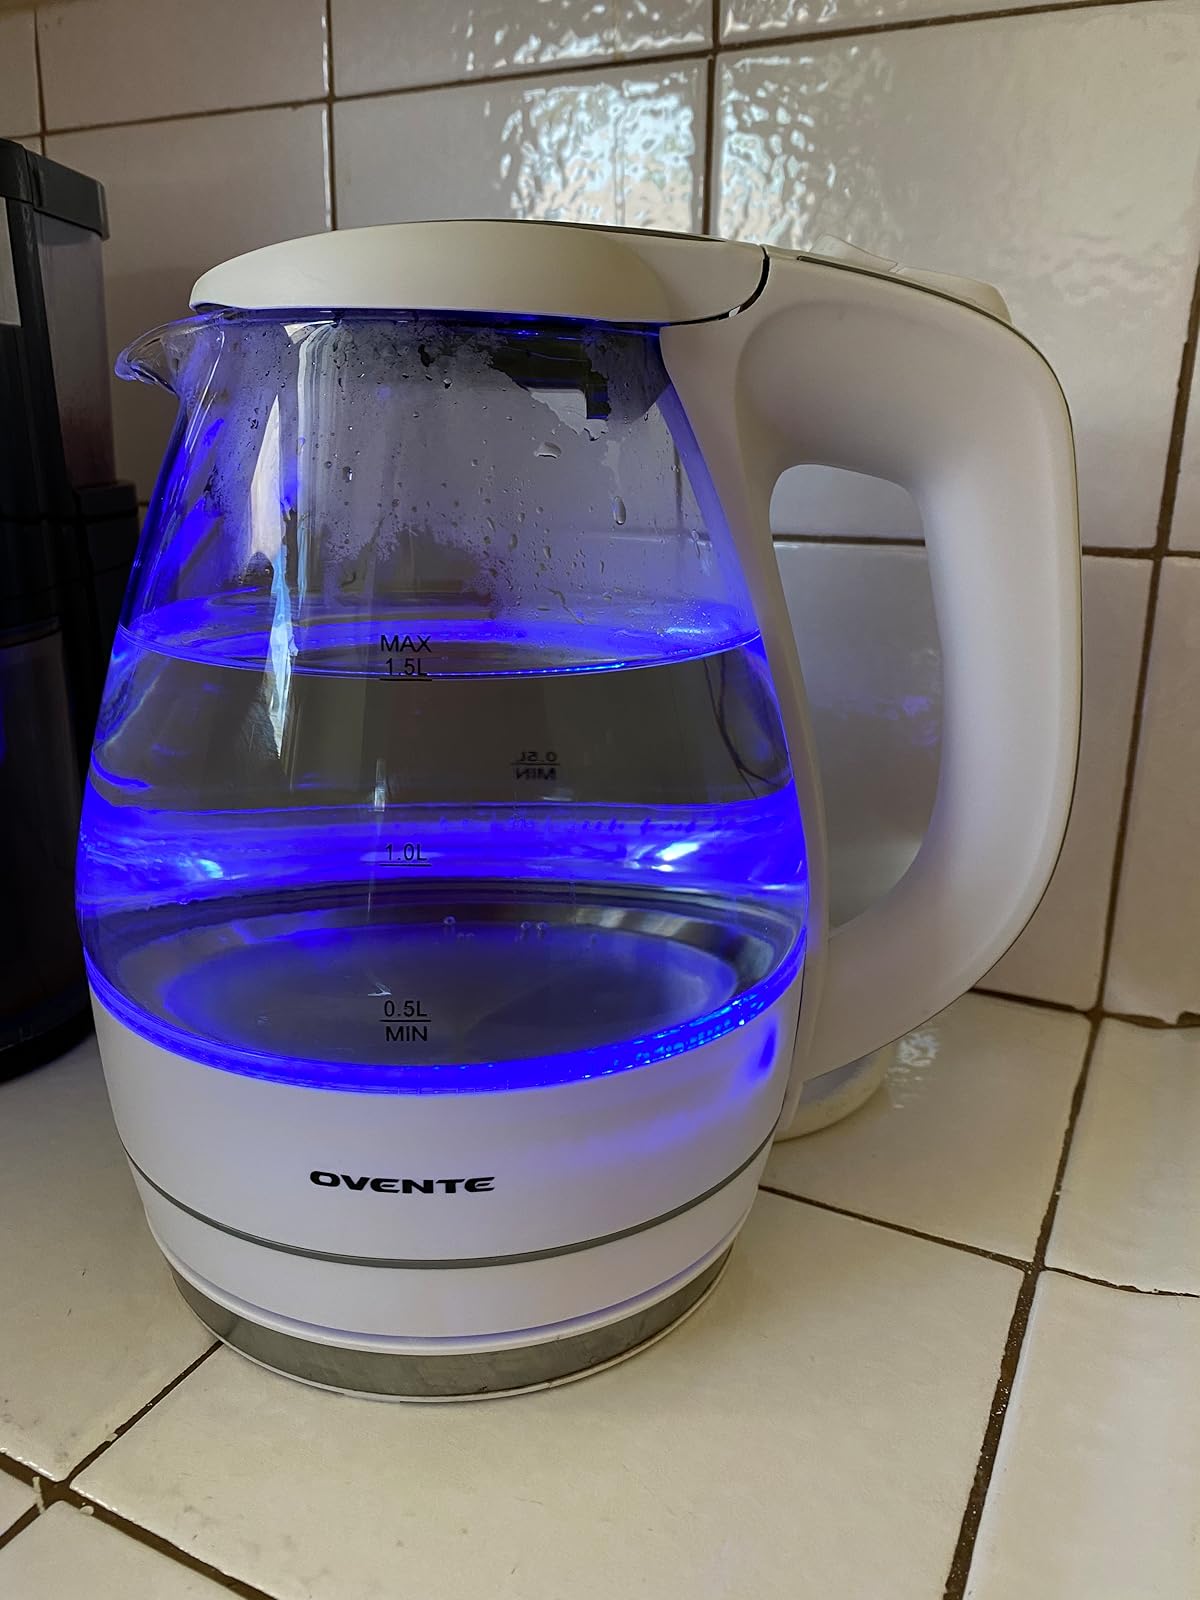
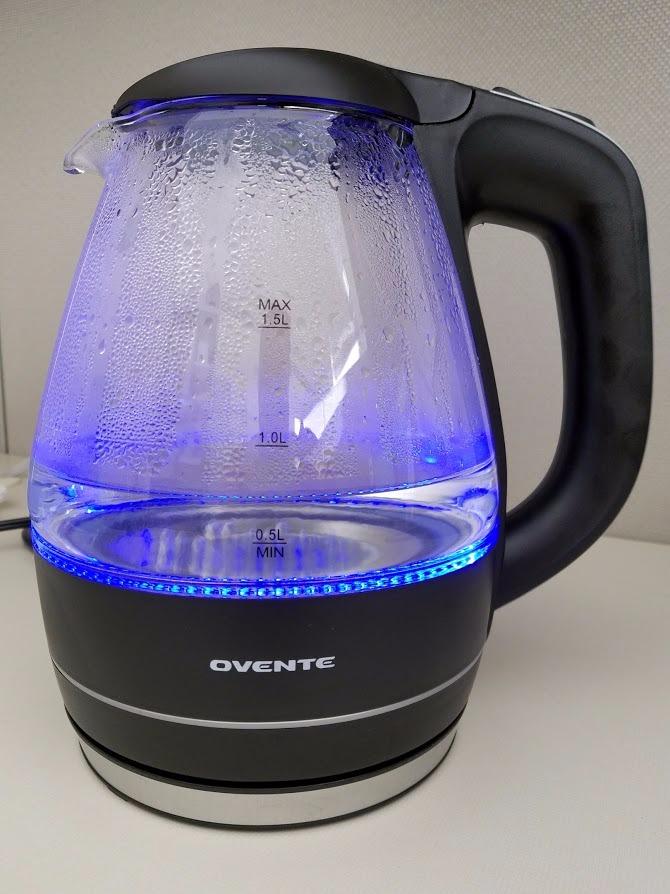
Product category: items_kettle
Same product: no